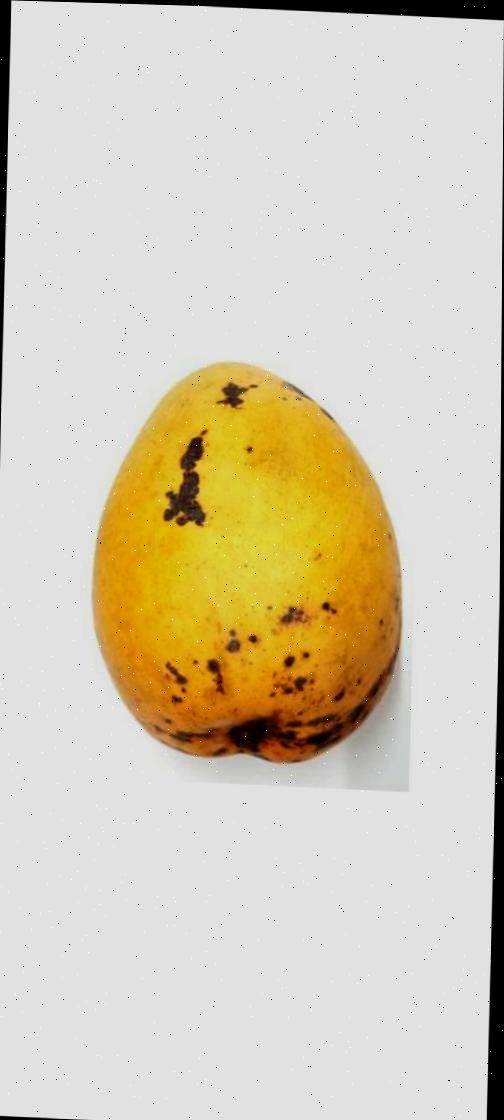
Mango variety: Bari-11